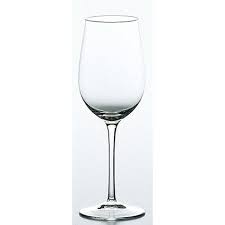
Label: glass